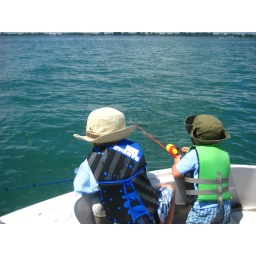
I love this picture. Too bad that Christopher dropped his Cars pole in the water shortly after this.